Sports in Canada

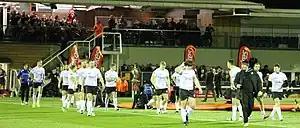
The Toronto Wolfpack take the field against the London Broncos. Competing in the Super League, the Wolfpark is Canada's first fully professional rugby team.

Rugby league first appeared in Canada in the 20th century, although by the end of the 1980s, the sport had disappeared entirely from the nation. However, the 21st century has seen the game gain popularity in Canada. Internationally, Canada is represented by the Canadian Wolverines. Domestically, the Canada Rugby League (CRL) runs several amateur and semi-professional club competitions.